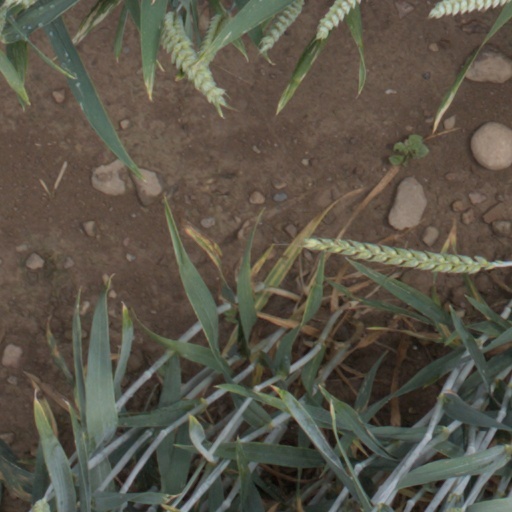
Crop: wheat